Lake of Orient

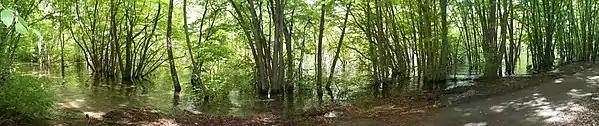
The flood as seen from the Petit-Orient forest, on the Velovoie des Lacs path.

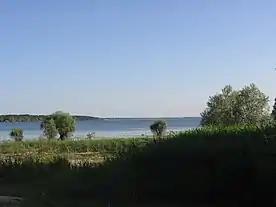
View of vegetation and lake.

The Lake of Orient has been classified as a Special Area of Conservation by the Natura 2000 network since September 1986, along with Lake Amance and Temple Lake, as part of a group known as the "Lakes of the Orient Forest", covering 21 municipalities and an area of 23,575 ha. According to Natura 2000, this site is recognized as "a vast territory made up of several types of habitats (large forests, lakes, numerous ponds, meadows, farmland) in a very good state of conservation". It is also, along with Lake Der-Chantecoq, a complex of great ornithological interest (migration or nesting). It is also part of the Regional Natural Park of the Oriental Forest, one of the first five in France, created in 1970. It is also part of the National Nature Reserve of the Oriental Forest.